Clarks Logan City Bus Service

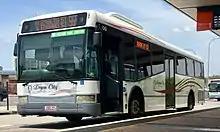
Bustech bodied Volvo B12BLE at Springwood bus station in 2016

Clarks Logan City Bus Service is an Australian operator of bus services in the southern suburbs of Brisbane. It operates 28 services under contract to the Government of Queensland under the Translink banner.